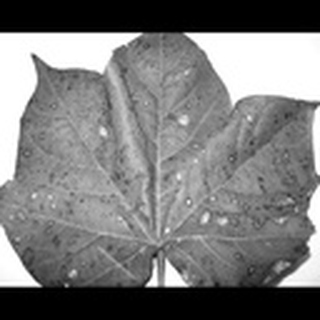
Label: cotton_target_spot